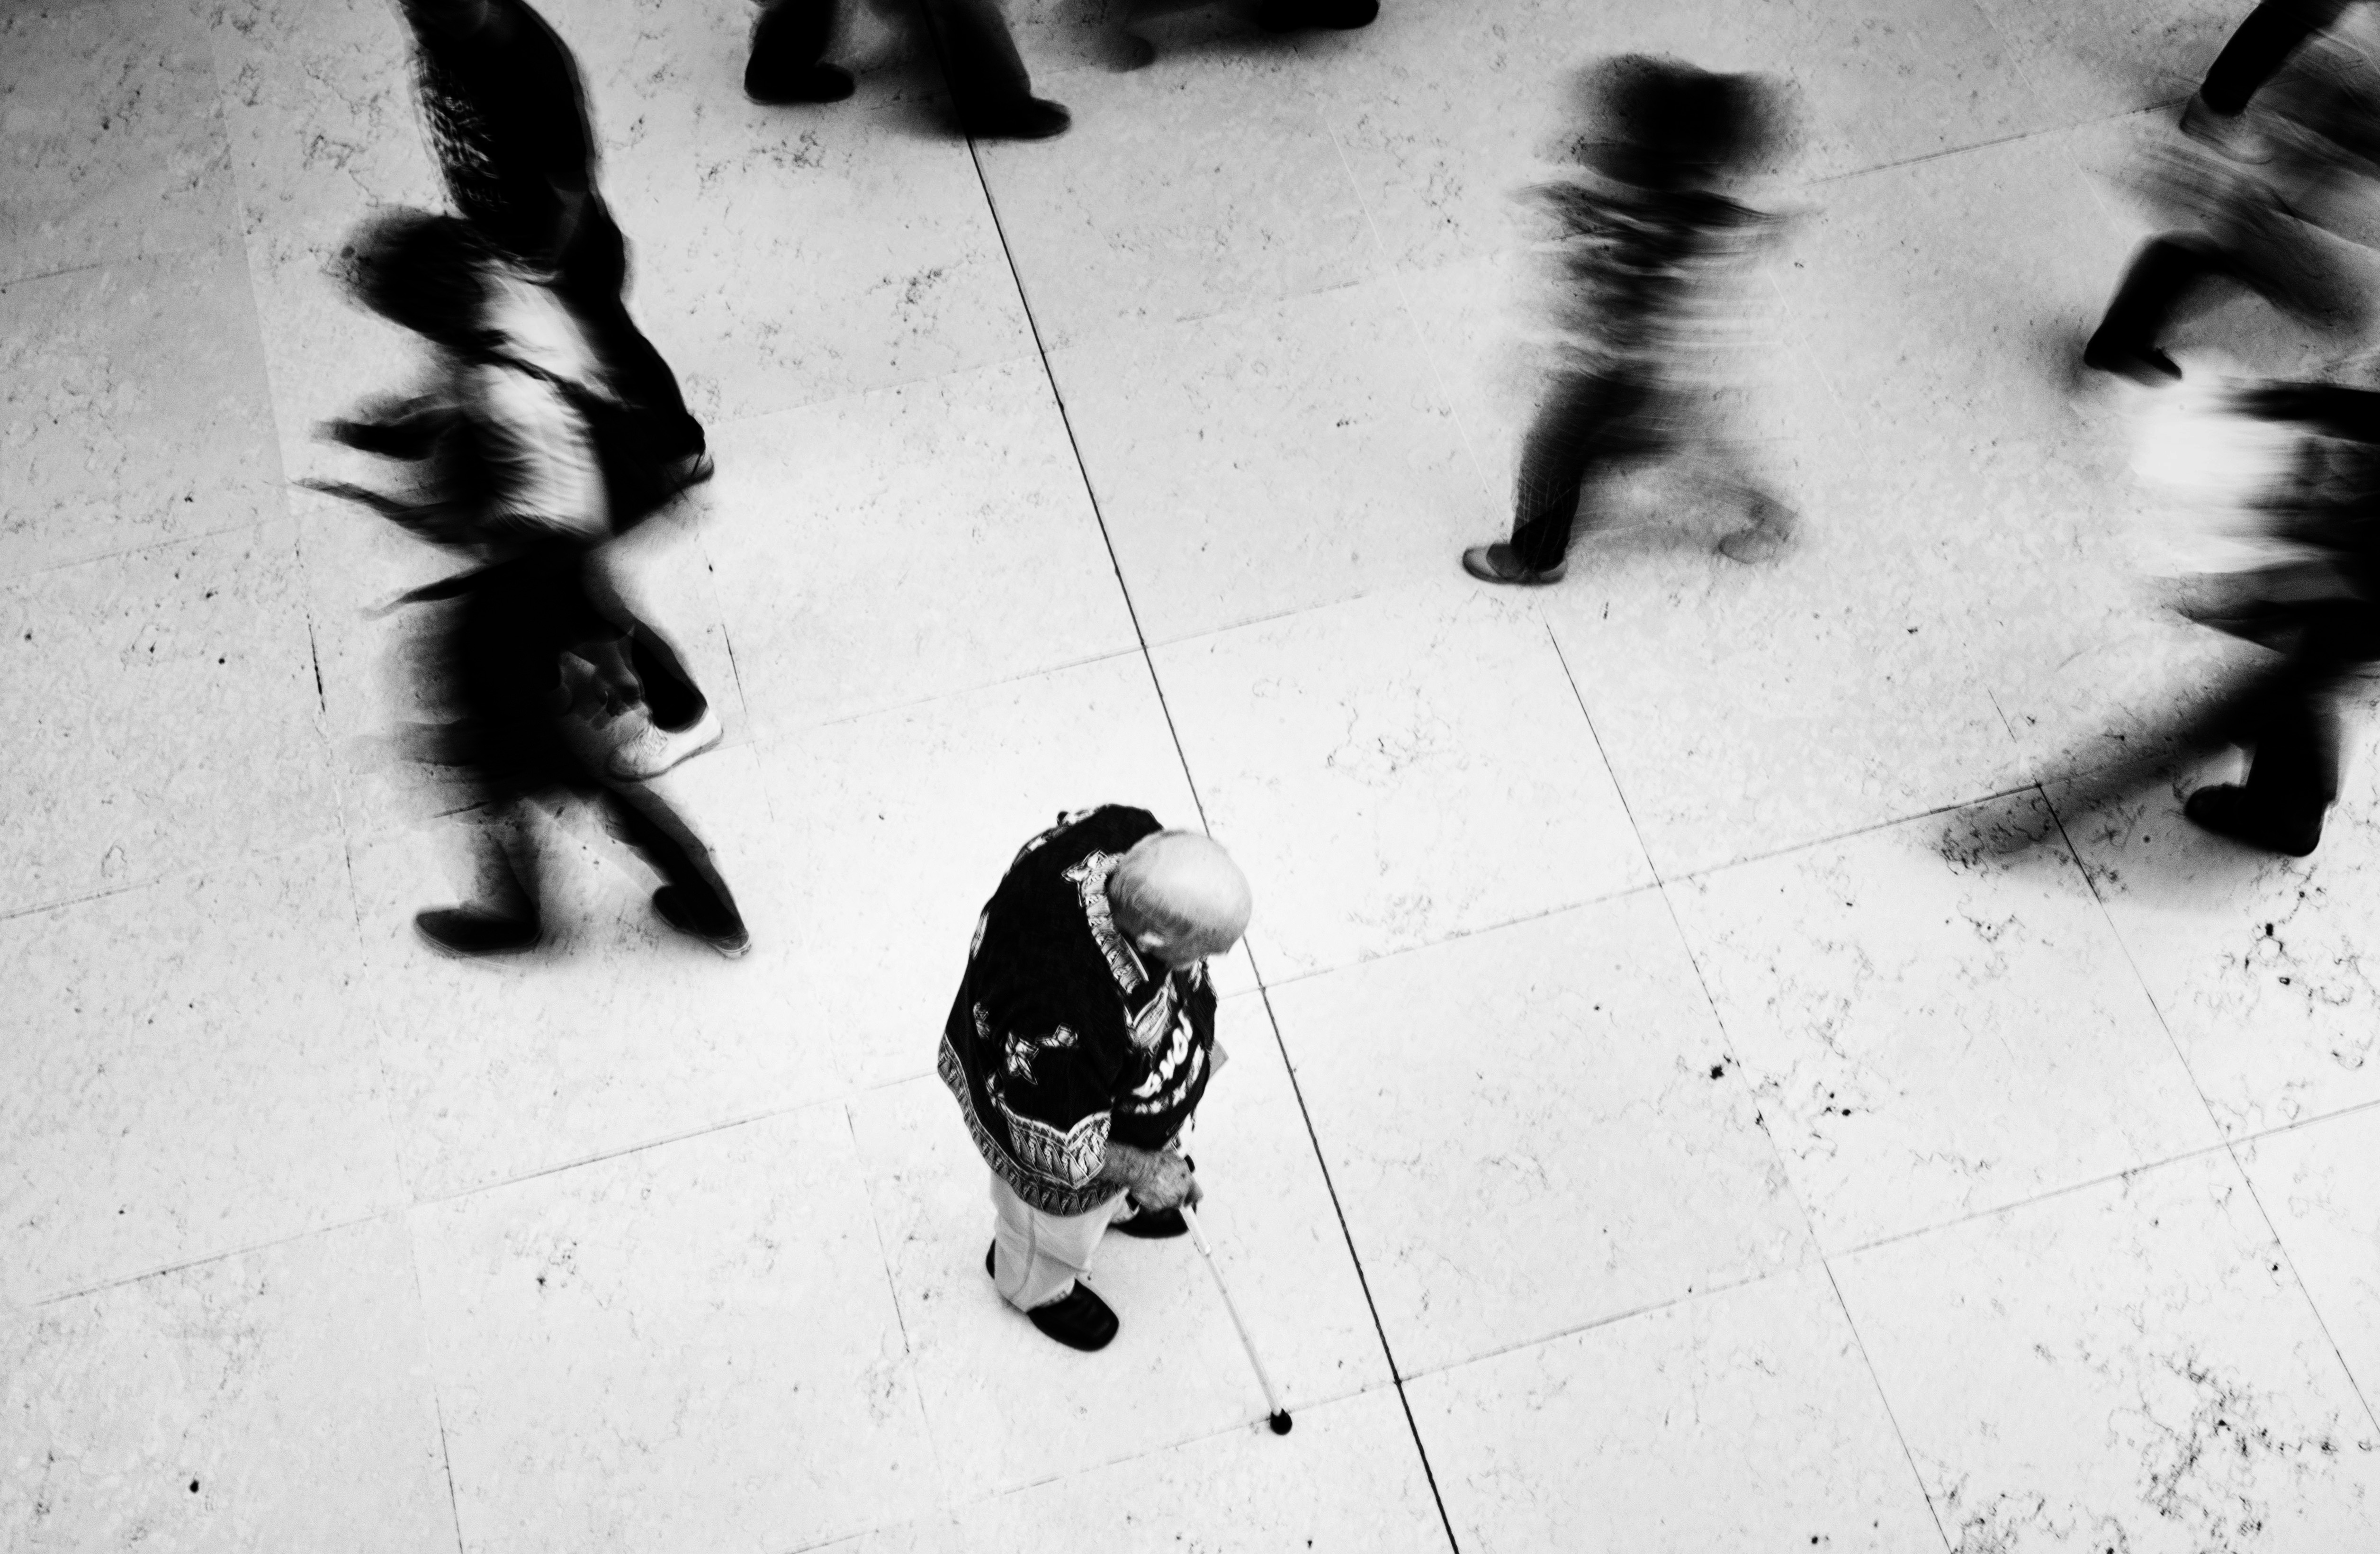
hand, black and white, white, photography, color, shadow, black, monochrome, streetphotography, london, photograph, image, stphotographia, shape, streetpics, artinbw, dakohuang, monochrome photography